Danilo Di Luca

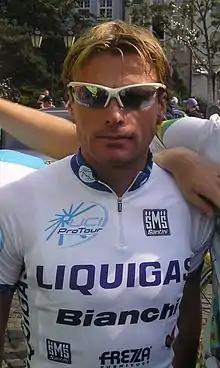
Di Luca at the 2005 Tour de Pologne

Danilo Di Luca (born 2 January 1976) is a former Italian professional road racing cyclist, best known for winning the 2007 Giro d'Italia, but also for several positive doping tests, the last of which resulting in a lifetime ban from the sport.